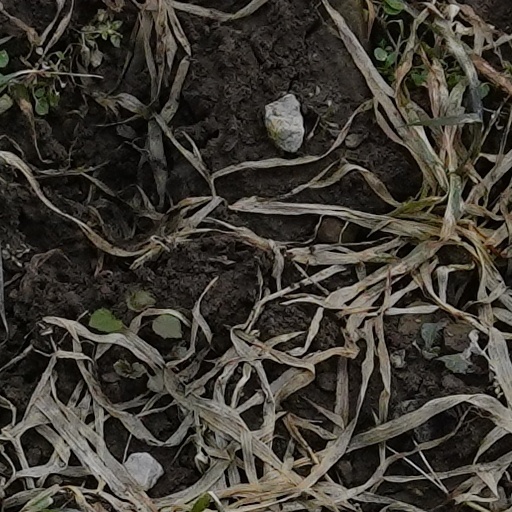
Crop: wheat